Lewitz

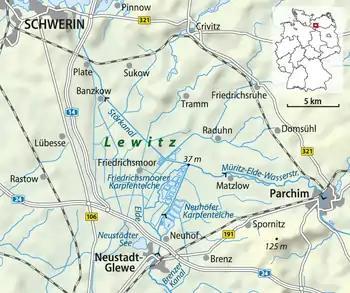
Map of Lewitz

The Lewitz is a protected landscape in the German state of Mecklenburg-Vorpommern, a land of broad, flat pastures and farmland, fish ponds and occasional woodlands.